Śląsk Wrocław

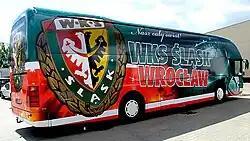
The team bus in 2011

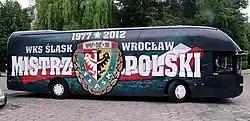
The team bus in season 2012–2013

The Śląsk Wrocław's women's team was formed in 2020, taking the place of KŚ AZS Wrocław in the Ekstraliga.